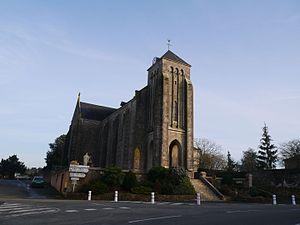
L'église Saint-Brice.
Saint-Brice est une commune française, située dans le département de la Mayenne en région Pays de la Loire, peuplée de 528 habitants.